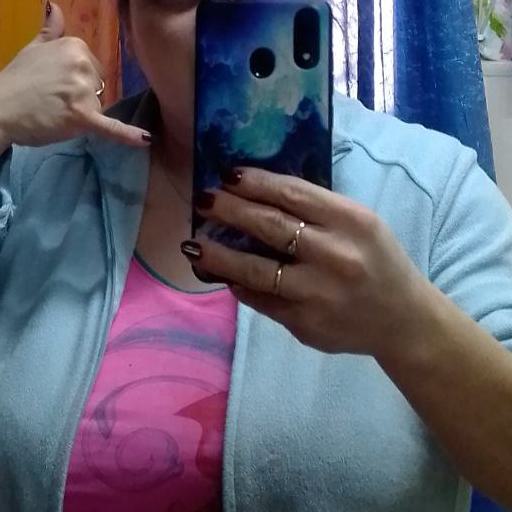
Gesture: no_gesture